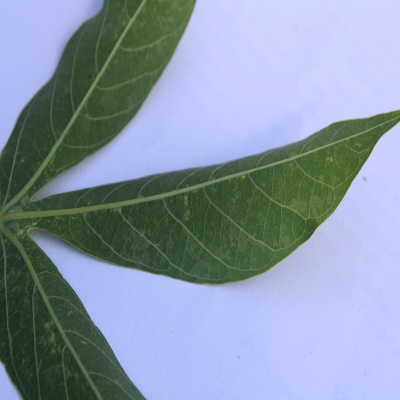
Crop: Cassava
Condition: green mite